Mate Rimac

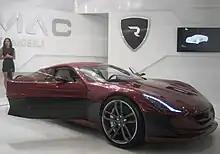
Rimac Concept One at the 2011 Frankfurt Motor Show

While the company was founded in 2009, Rimac had no employees until 2011. In 2010, Rimac met Adriano Mudri, who was a designer at General Motors at that time. Rimac proposed to Mudri to develop an electric supercar together. They agreed and started working on a concept as a paper exercise. Rimac was a university student while Mudri was working for GM so both of them worked on the project during nights and weekends: Rimac on the technology and Mudri on the design.